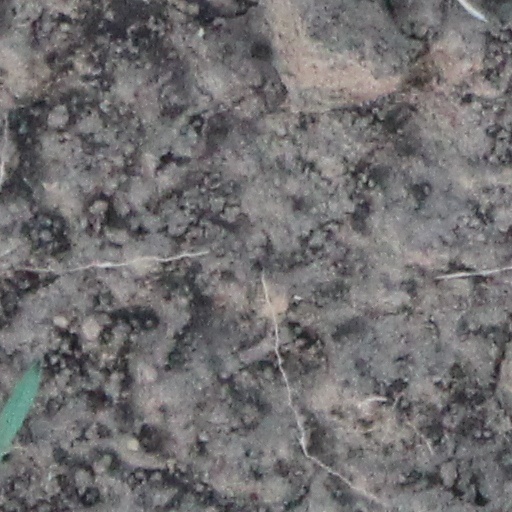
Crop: wheat